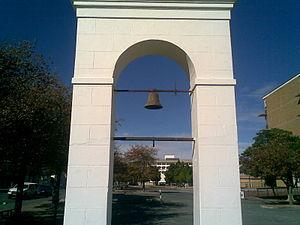
Worcester est une ville d'Afrique du Sud située dans la province du Cap-Occidental, à 120 km au nord-est de la ville du Cap.